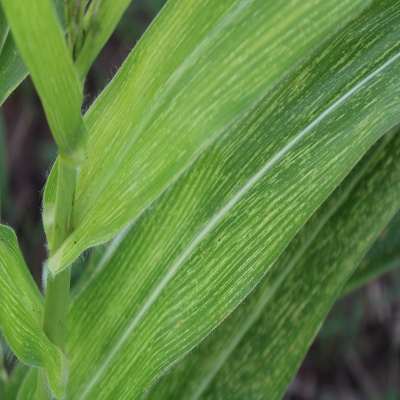
Crop: Maize
Condition: streak virus